History of Minnesota

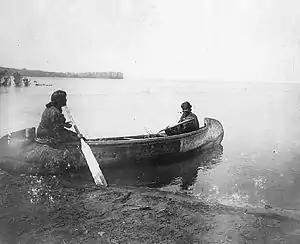
Ojibwa women in a canoe at Leech Lake Minnesota in 1909

Archaeological evidence of Native American presence dates between 2,500 and 5,000 years ago at the Jeffers Petroglyphs site in southwest Minnesota. The exposed Sioux Quartzite rock is dotted with several thousand petroglyphs thought to date to the Late Archaic Period (3000 BC to 1000 BC). Around 700 BC, burial mounds were first created, and the practice continued until the arrival of Europeans, when 10,000 to 11,000 such mounds dotted the state. The Hopewell burial mounds in Saint Paul are protected from invasive modern tourism.